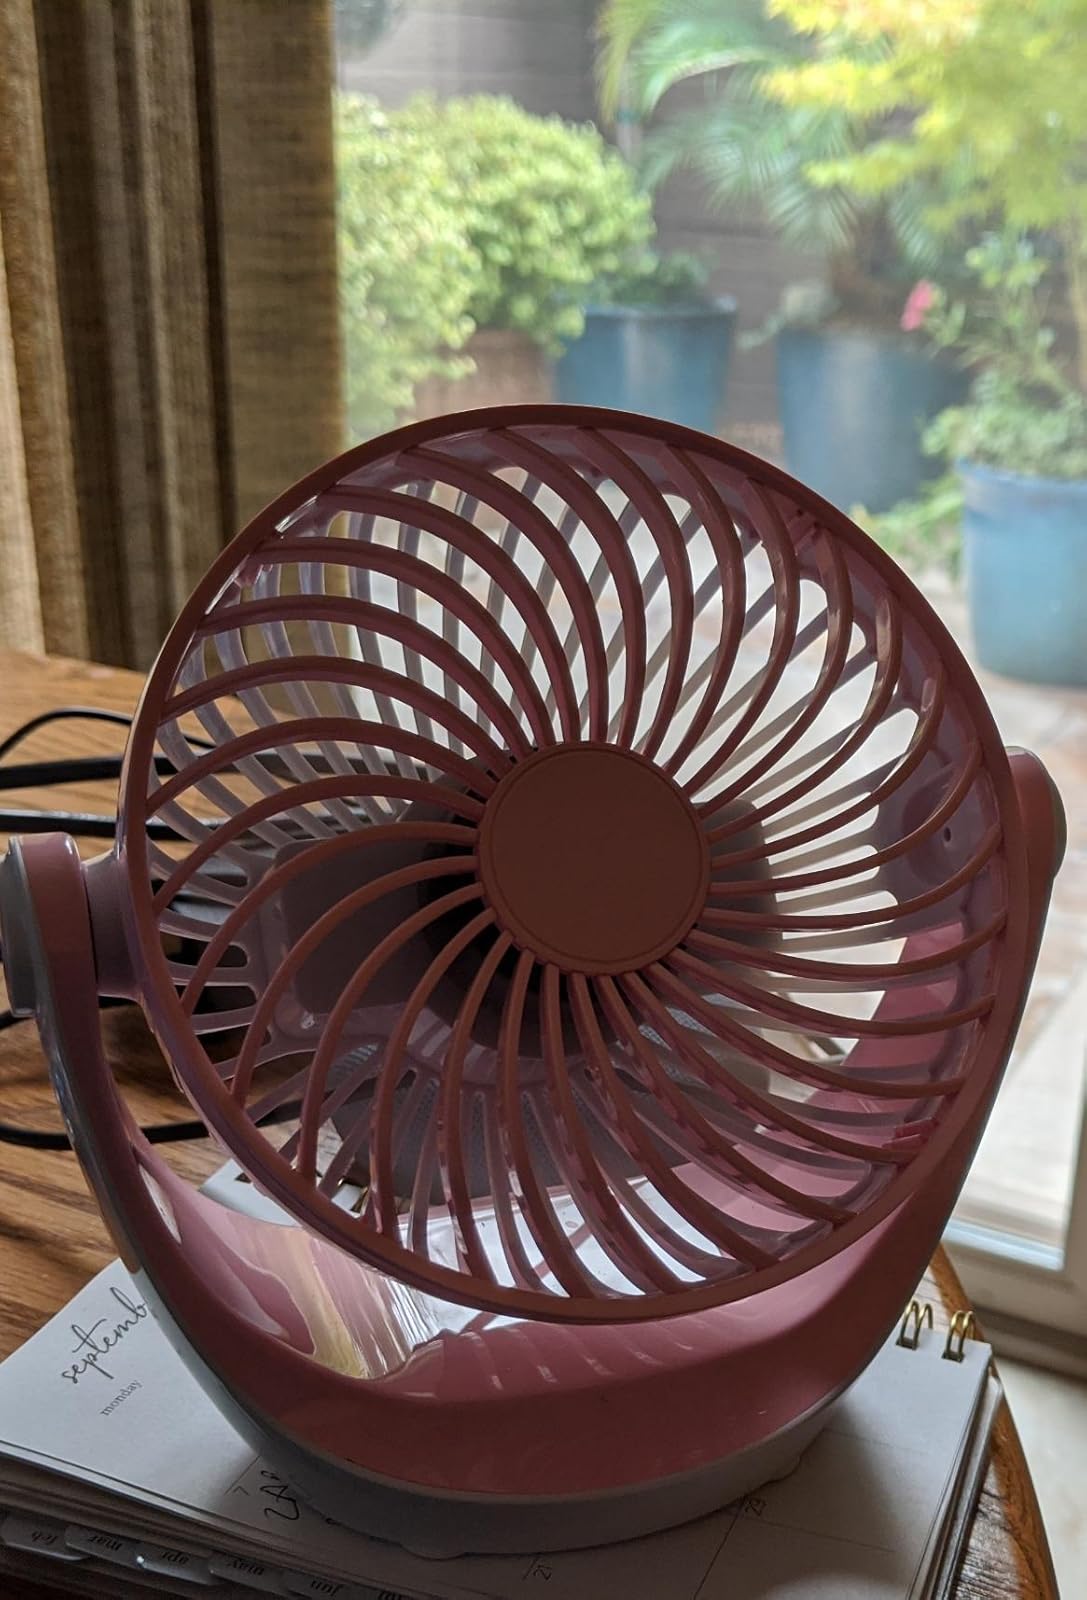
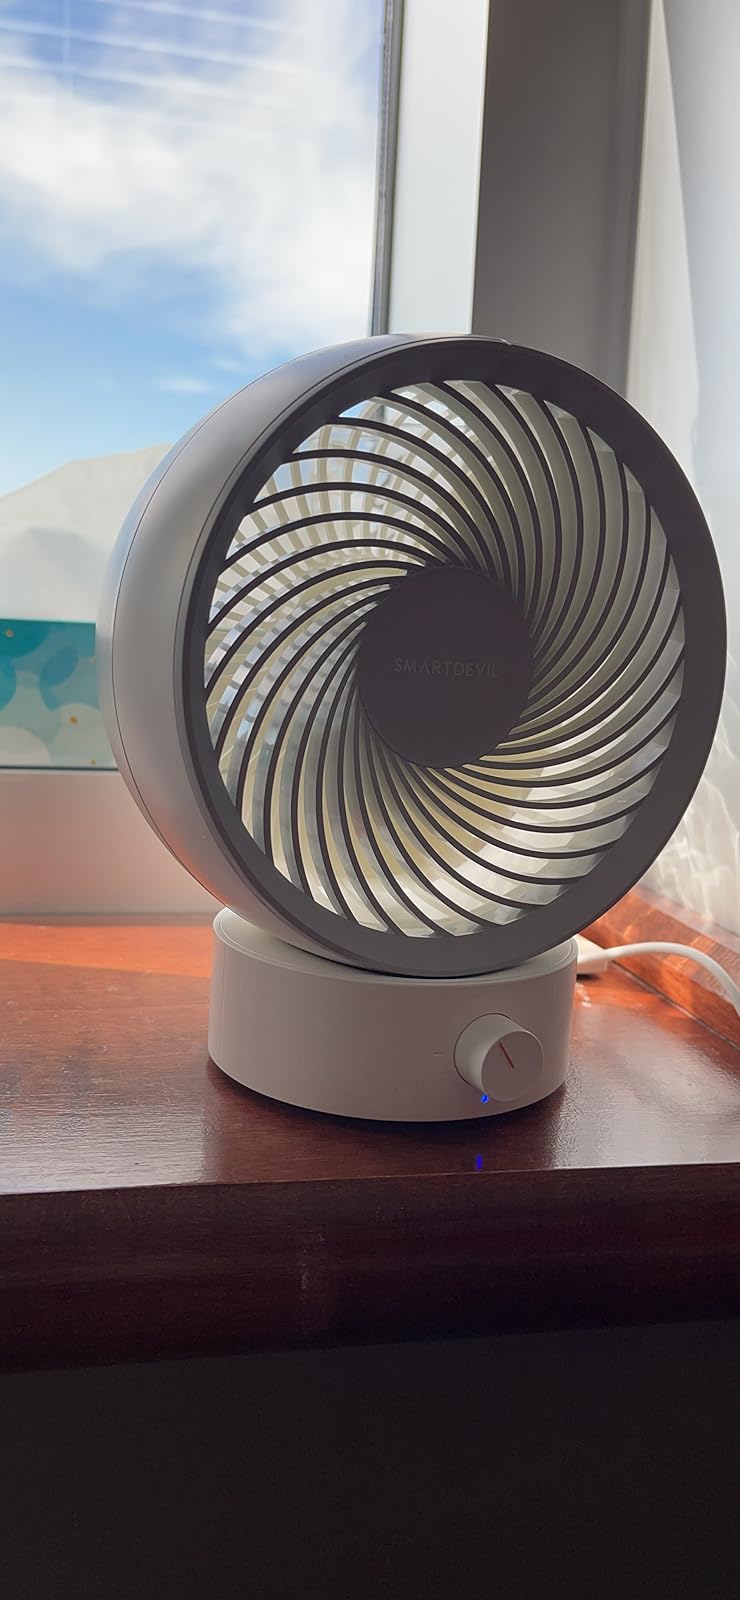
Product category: fan
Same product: no